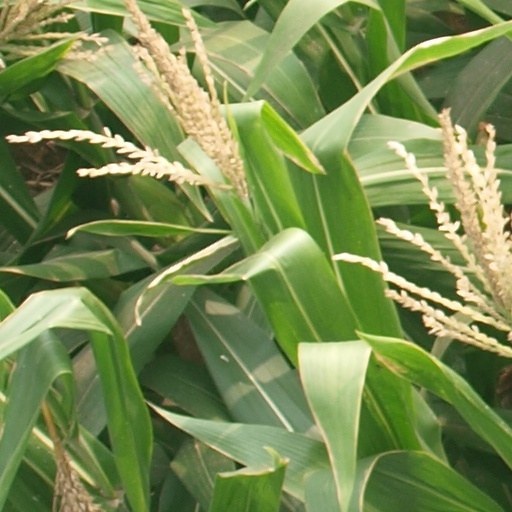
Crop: maize; corn